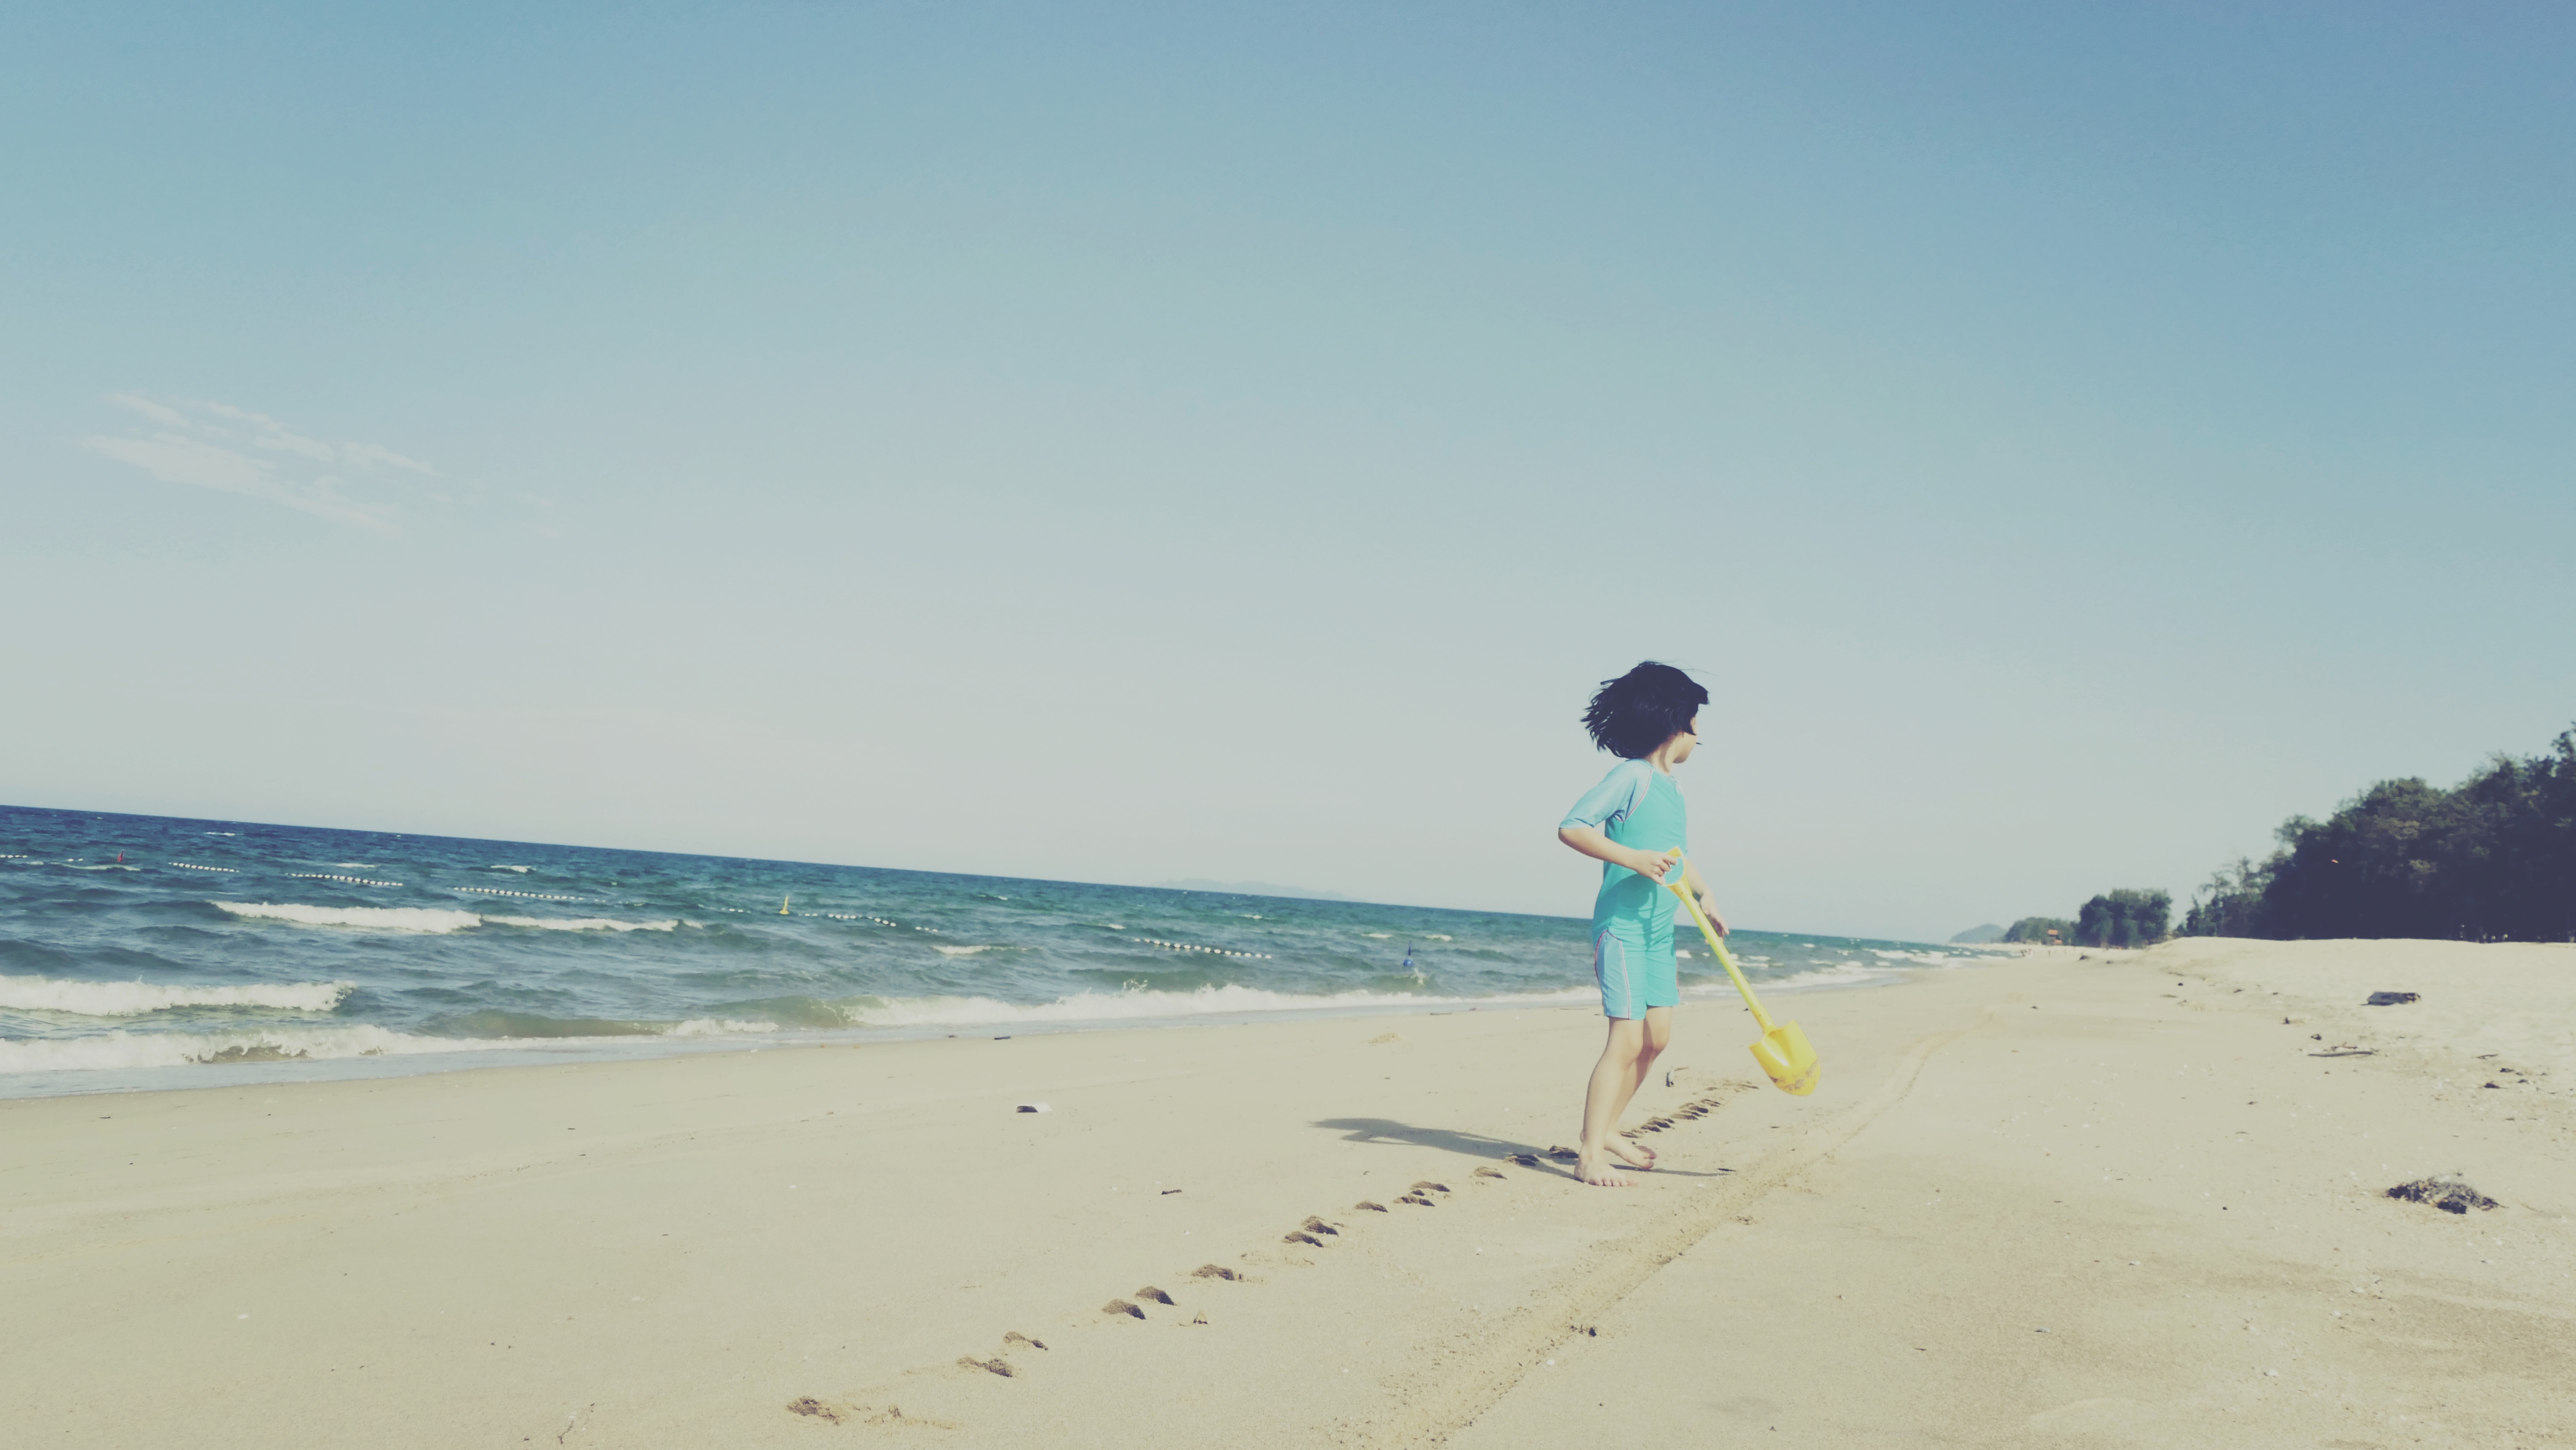
beach, sea, coast, sand, ocean, shore, wave, wind, vacation, body of water